St Tysilio's Church, Llantysilio

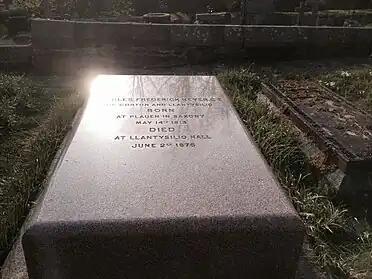
Beyer grave (photographed in 2015)

The church features a medieval carved wooden lectern of a black crow or (raven).